Diamond Jubilee of Elizabeth II

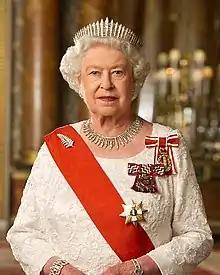
Official Diamond Jubilee portrait of the Queen of New Zealand

They arrived in Regina on 23 May and marked the centenary of Saskatchewan's legislative building, participated in a reception held by the Lieutenant Governor of Saskatchewan, Vaughn Solomon Schofield, at Government House, toured the First Nations University of Canada, and visited an environmentally friendly water purification plant. In the evening, the Prince and Duchess attended at the Royal Canadian Mounted Police (RCMP) Depot Division Drill Hall a performance of the Regina Symphony Orchestra, of which Prince Charles is patron. There, the Prime Minister announced that Charles was to be appointed Honorary Commissioner of the RCMP, taking the post from his mother, the Queen, who became the RCMP's Commissioner-in-Chief.